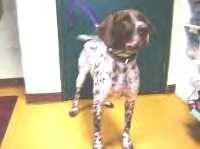
dog